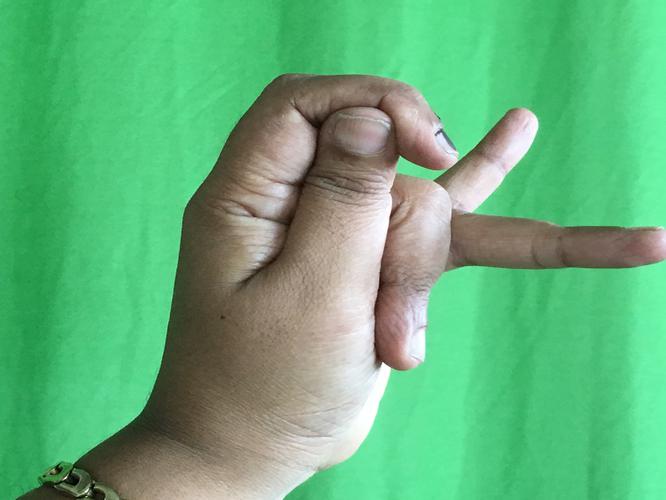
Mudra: Katakamukha_3
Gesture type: single_hand